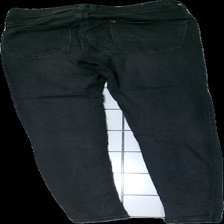
View: back
Type: Trousers
Category: Ladies
Brand: H&M
Colors: Black
Material: unknown
Cut: Tight
Stains: Minor
Smell: Minor
Price range: <50
Recommended usage: Export
Comment: tappat stretch , urtvättade